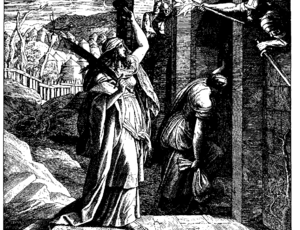
Gravure en bois pour «Die Bibel in Bildern», 1860."